Edward Irving

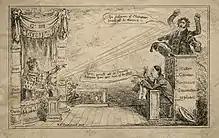
Caricature of Edward Irving's preaching by Isaac Robert Cruikshank (1824).

This half-success in a subordinate sphere was, however, so far from coinciding with his aspirations that he had again, in the winter of 1821, begun to turn his attention towards missionary labour in the East, when he received an invitation from the Caledonian Church, Hatton Garden, London (now the Lumen Church, Bloomsbury).